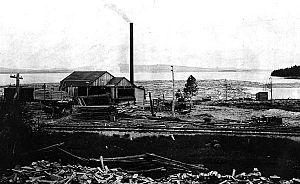
Scierie et billots de bois flottants à Meductic, au Nouveau-Brunswick, vers 1920.
Meductic ou Médoctec est un village du comté d'York, à l'ouest du Nouveau-Brunswick.